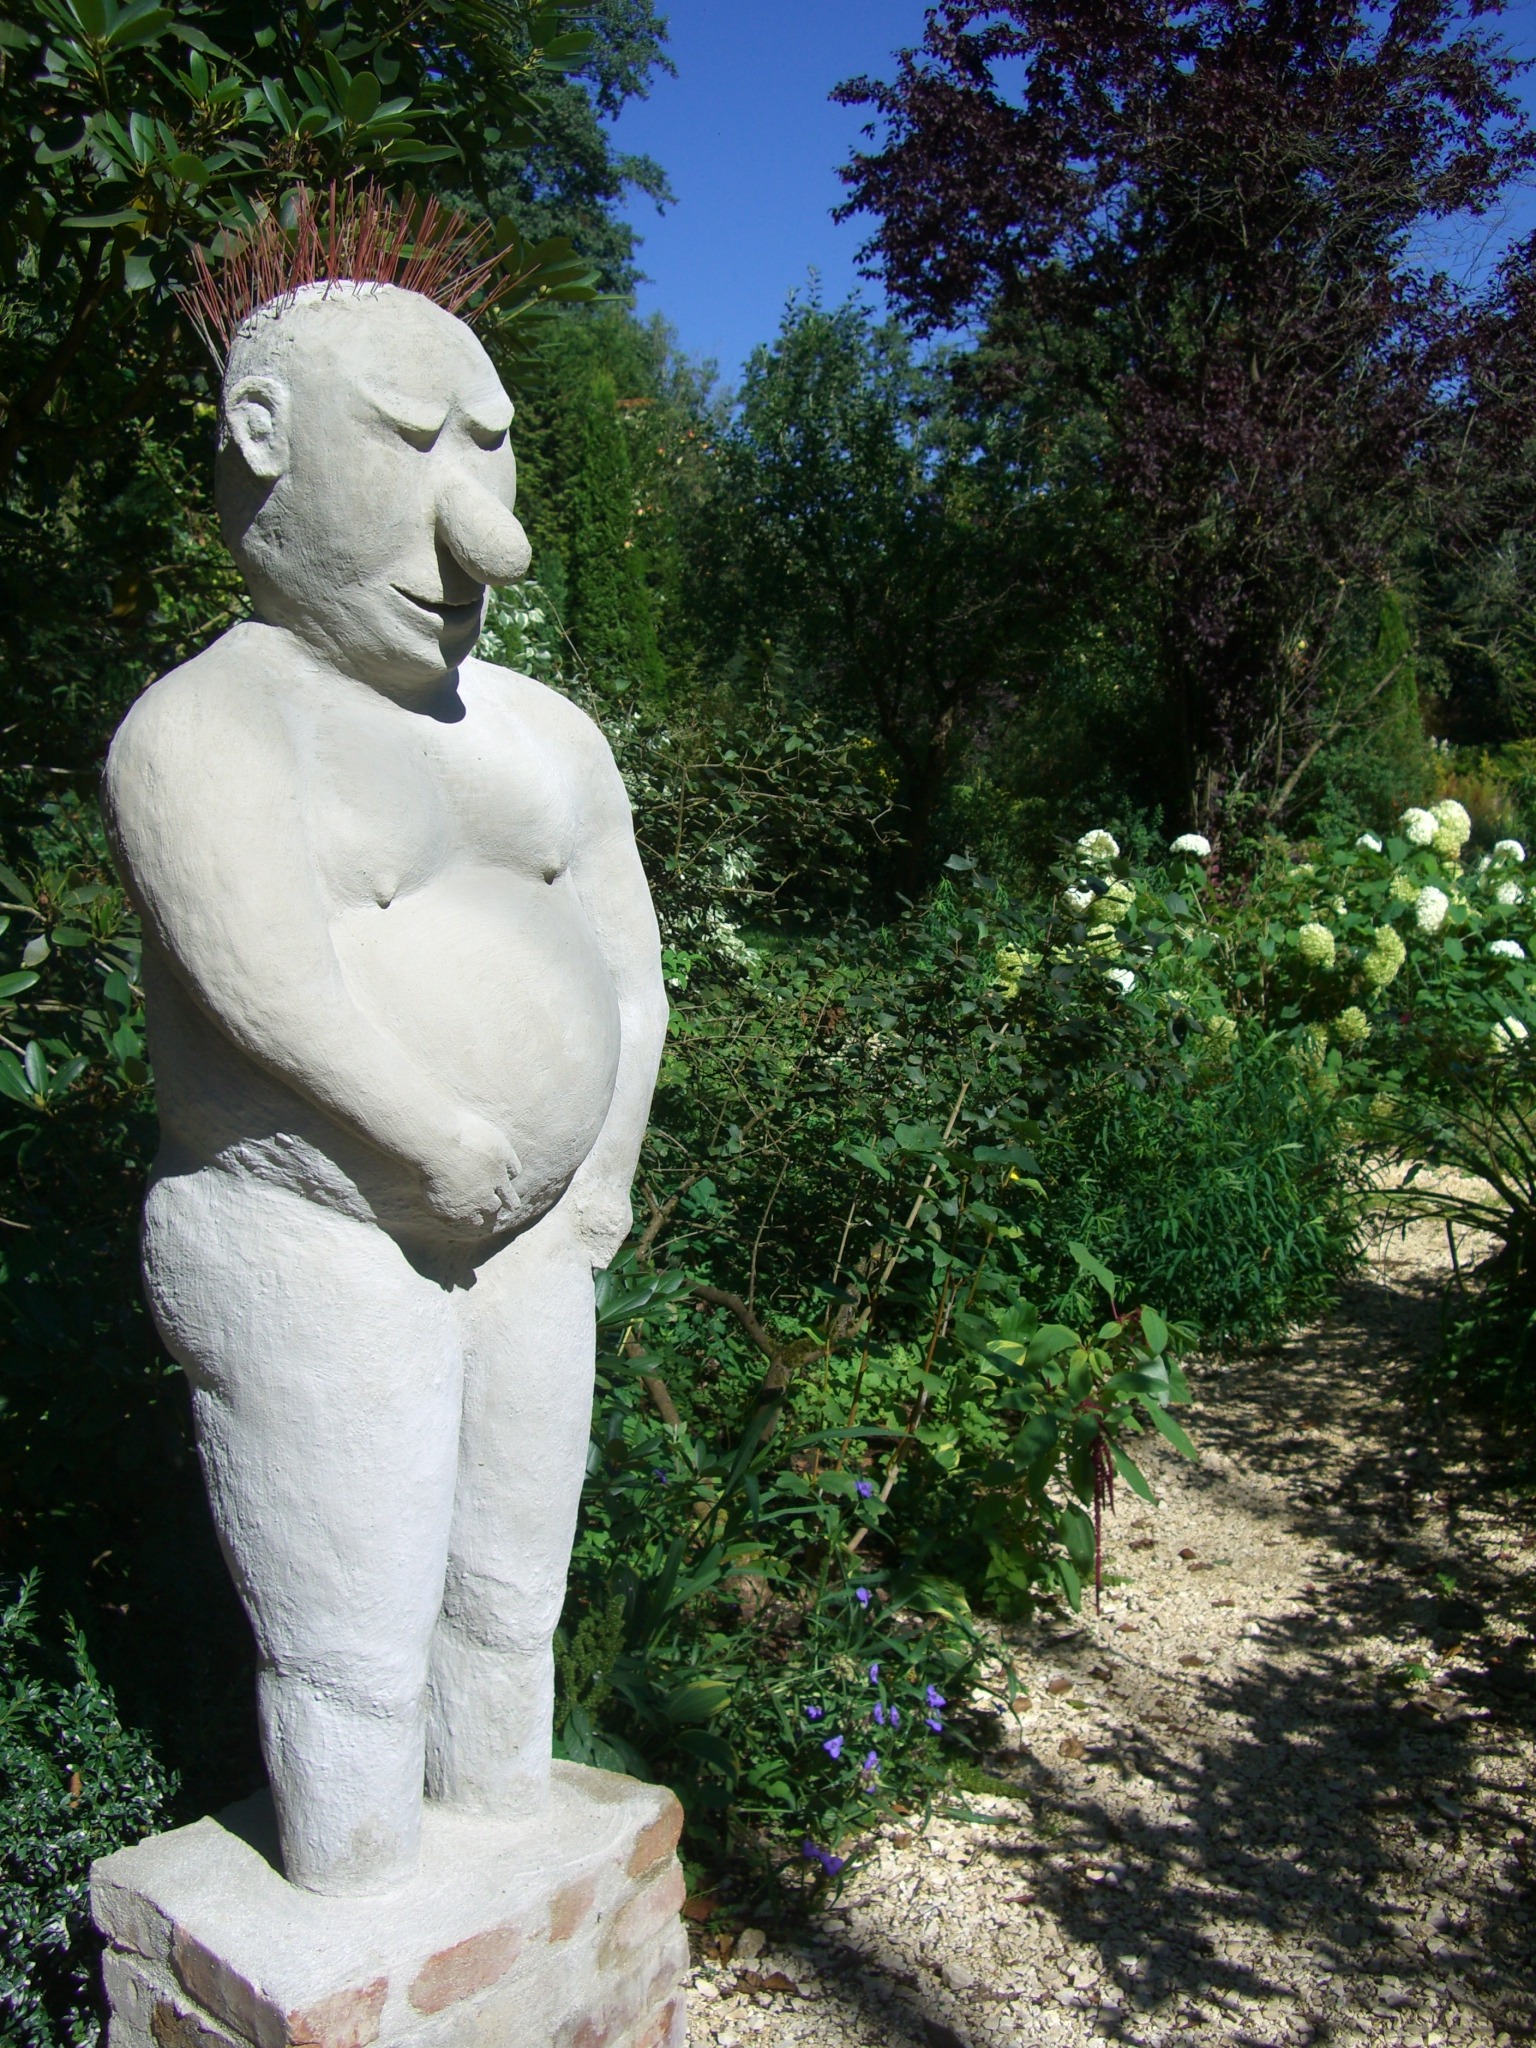
monument, statue, paradise, garden, sculpture, art, bavaria, plants green, swabia, nonbuilding structure, marzellus garden, biberachzell, nakedei in stone